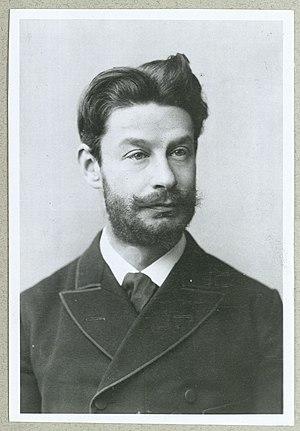
Georg Morris Cohen Brandes, également orthographié Georges Brandès dans les anciennes traductions en français, est un écrivain et critique littéraire danois. Il fut le véritable responsable de ce que l'on a convenu d'appeler la « percée moderne » des lettres scandinaves, c'est-à-dire leur irruption au premier plan des lettres européennes.